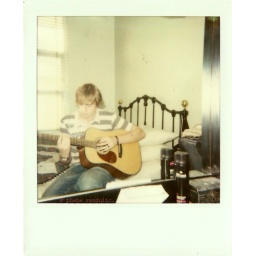
My brother in the mirror playing my guitar that I don't know how to play. Polaroid. 600